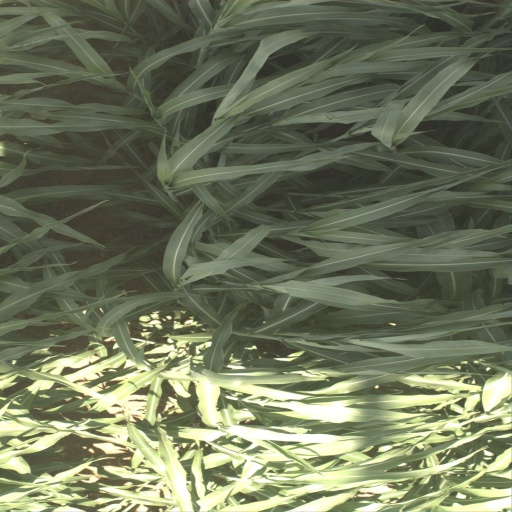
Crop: sorghum